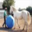
Label: horse